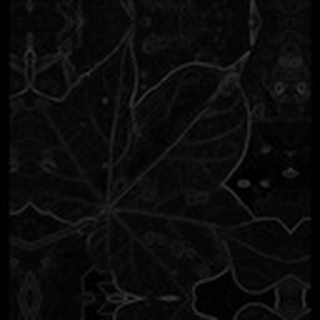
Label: cotton_target_spot